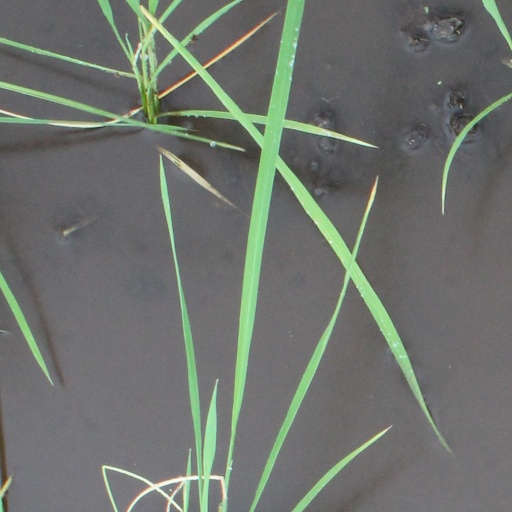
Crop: rice